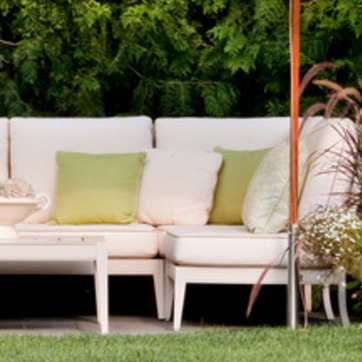
Material: fabric